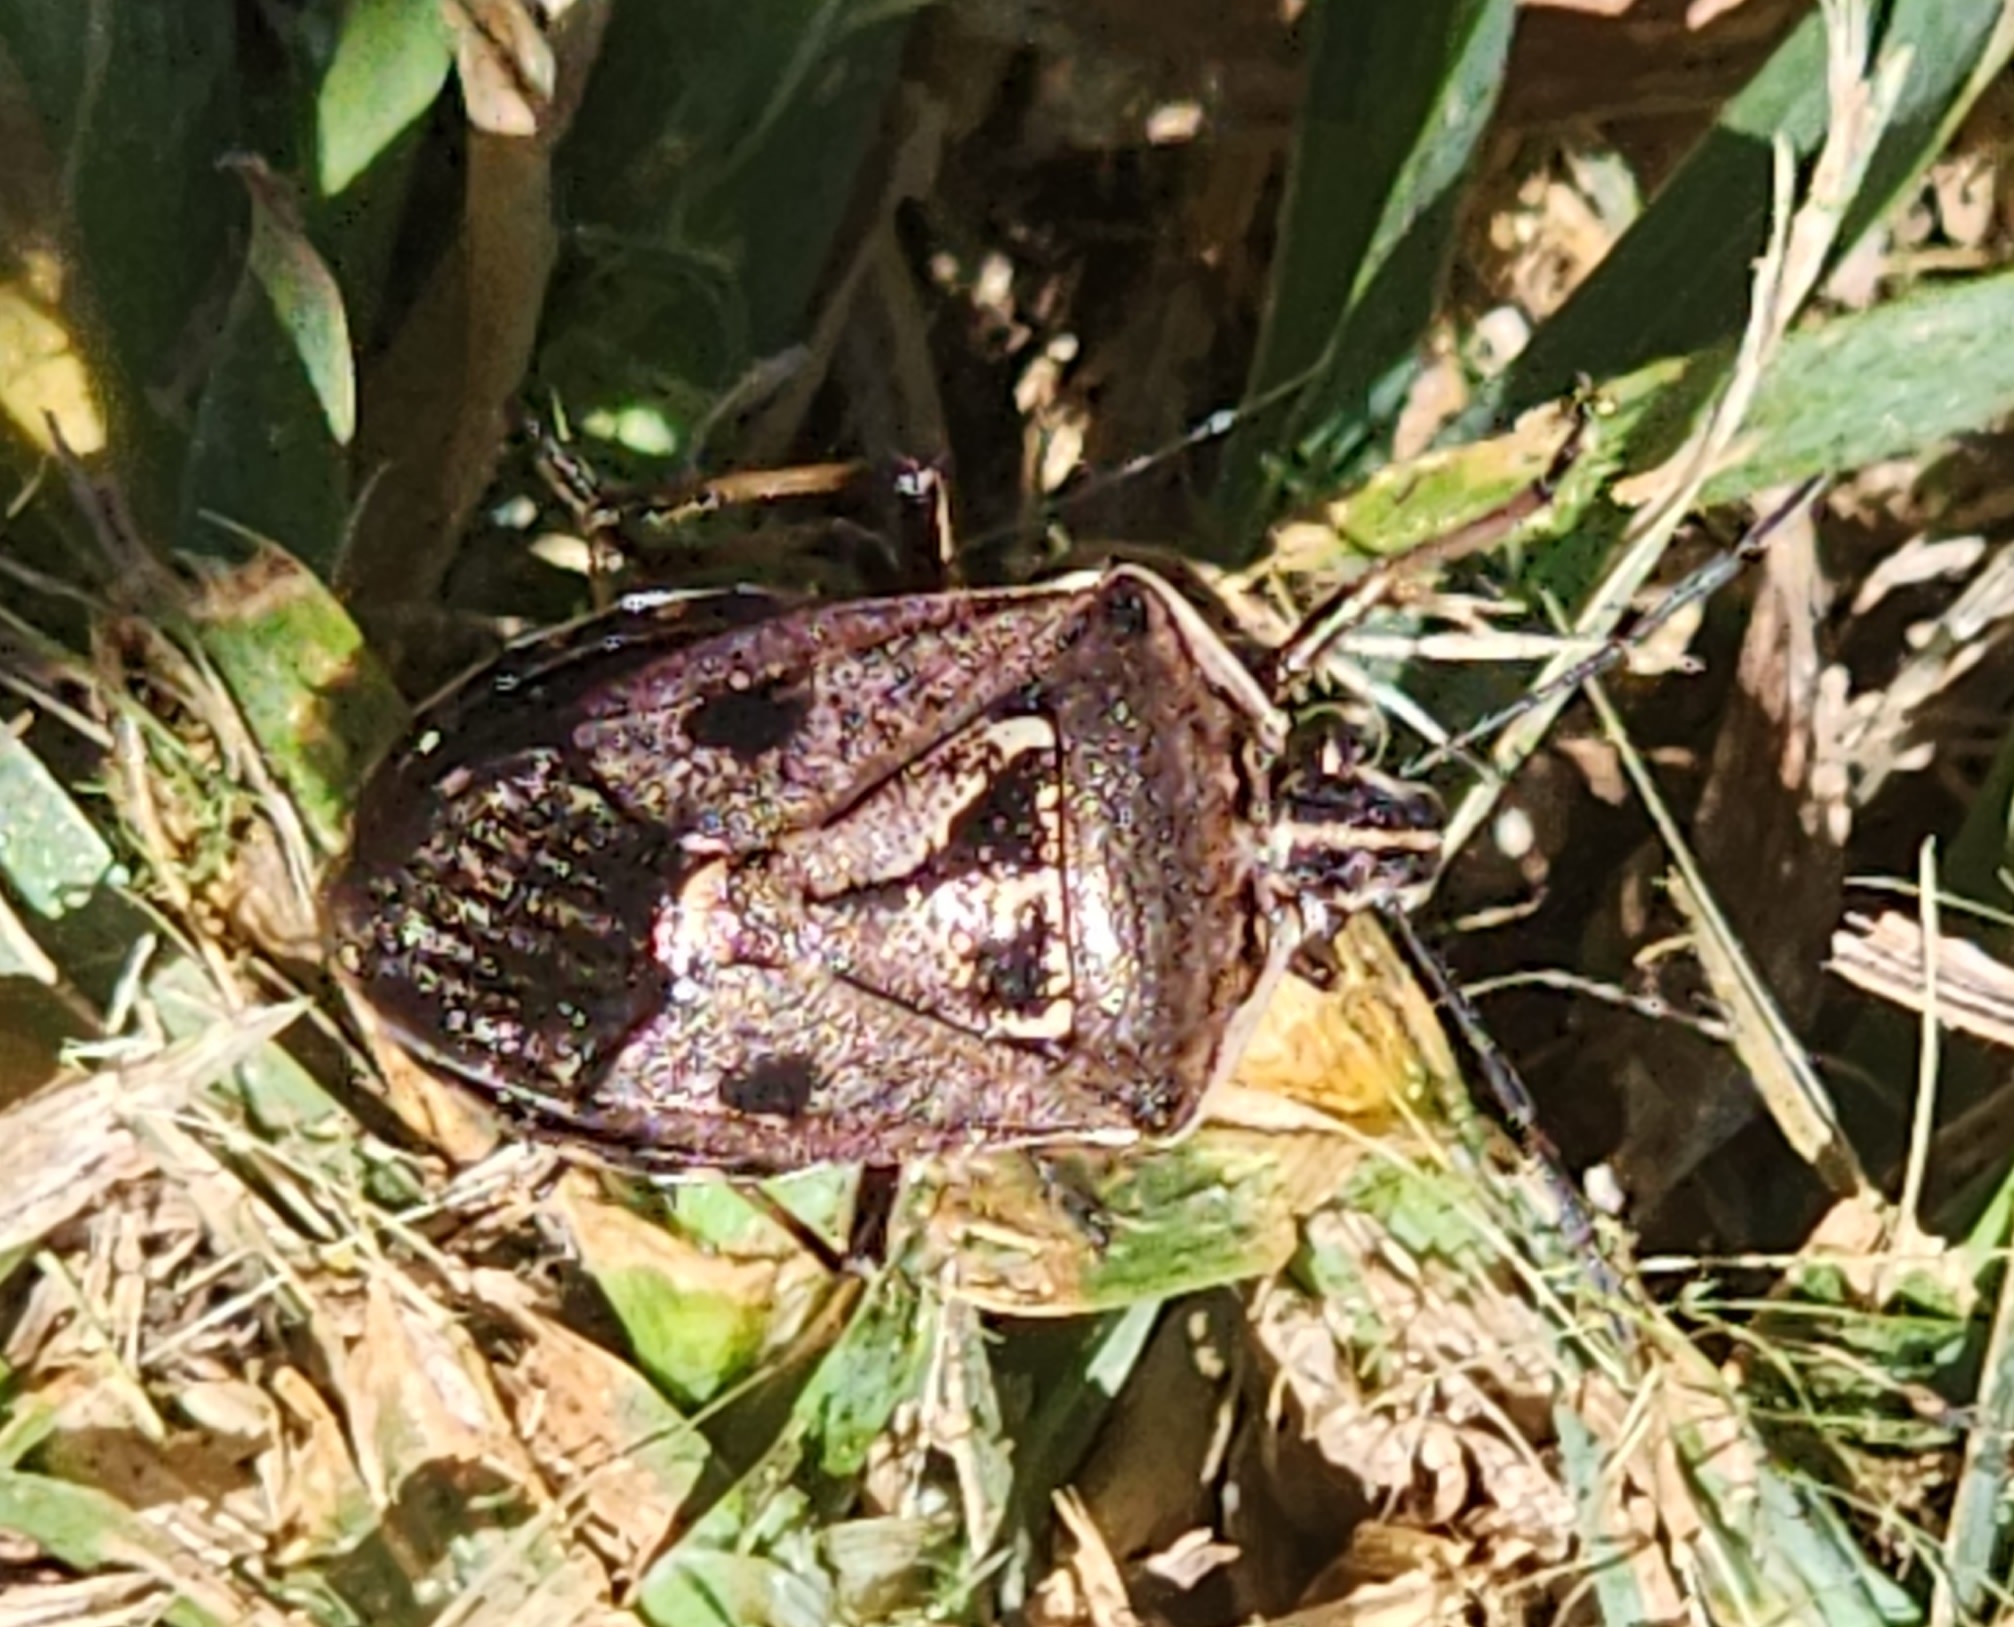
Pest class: stink_bug